University of Malaya

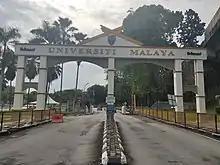
A view of the UM's Kuala Lumpur gate from the road

In 1938, the government appointed a commission under the chairmanship of Sir William McLean to study the higher education potential and progress in Malaya. The Commission concluded that Malaya was not ready to have a university, and that a university college would be more suitable.